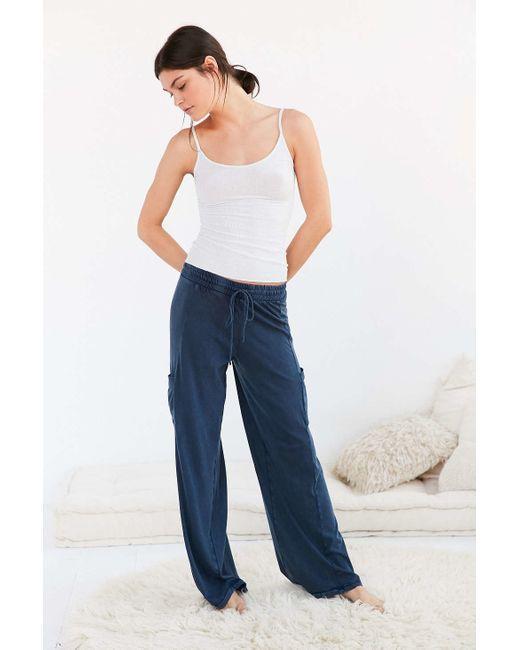
Weißes Slim Fit Tanktop aus Baumwolle für Damen